Shawn Lipman

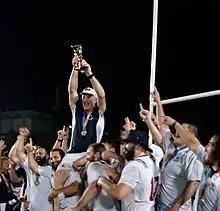
Gold Medal Rugby Champions 2017 Maccabiah Games

Shawn Lipman (born 25 September 1964) is an American South African-born rugby union player.